Antony van der Does

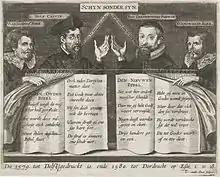
Satirical print on Protestant bible publications

Antony van der Does commenced his study of engraving as a pupil of Jan Collaert II in 1627. In September 1630 he joined the Society of the Aged Bachelors (Sodaliteit der Bejaarde Jongmans), a fraternity for bachelors established by the Jesuit order. In 1633 he was admitted as a master in the Guild of Saint Luke of Antwerp. In 1634 he married Anna du Pont (or Pontius), the sister of Paulus Pontius, one of the leading engravers in Rubens’ studio.